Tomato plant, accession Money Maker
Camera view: bottom (45 deg); turntable rotation: 0 degrees
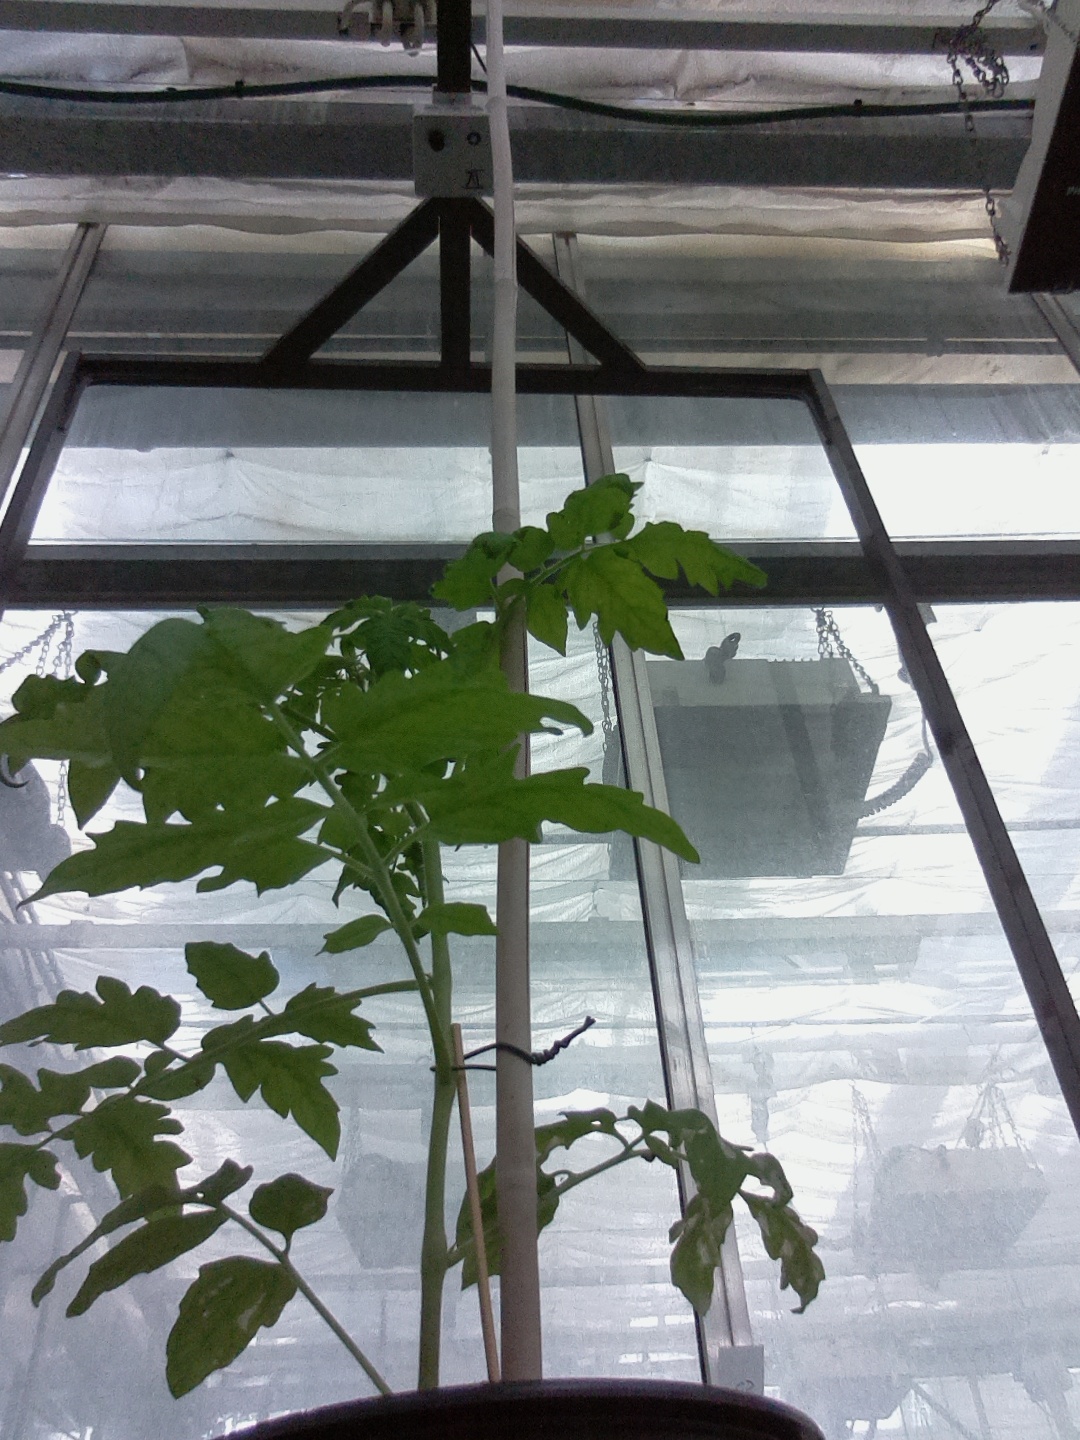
BBCH growth stage 14: 8 of true leaves visible